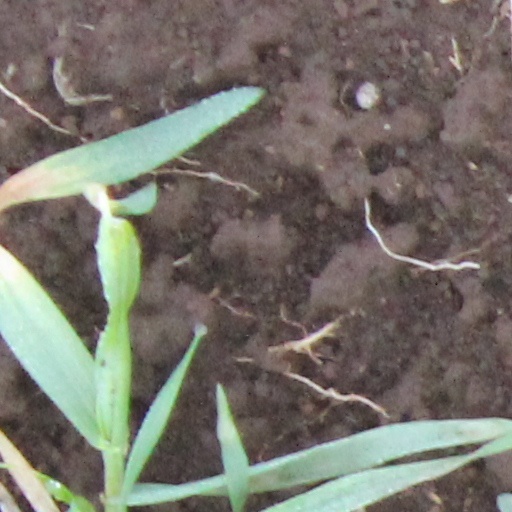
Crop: wheat